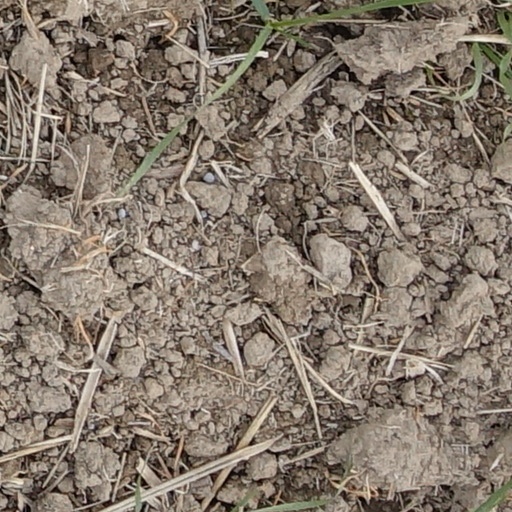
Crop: wheat